Harald Stormoen

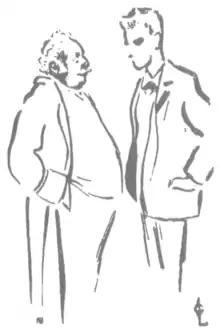
Satirical drawing by Gustav Lærum of Stormoen (left) and August Oddvar (right)

After some years in the United States, where he made his acting debut, Stormoen returned to Norway in 1895 and worked at various theatres. His breakthrough was playing the character "Seladon Andrisen" in Hans Aanrud's comedy "Storken" at Harald Otto's Norske Teaterselskab, and he also played this character later at other theatres. In 1899 he was hired at the newly opened National Theatre. He worked here from 1899 to 1918, 1921 to 1928 and 1935 to 1937. At the National Theatre Stormoen played both comic and tragic characters, often portraying elder men. Among his roles was "the captain" in Strindberg's drama "The Dance of Death". From 1928 to 1935 he worked at Det Nye Teater. He also starred in movies between 1925 and 1932.